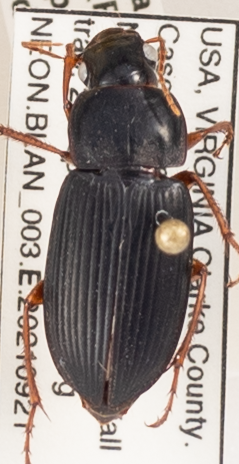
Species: Harpalus pensylvanicus
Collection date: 2021-09-21
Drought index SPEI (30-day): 1.642
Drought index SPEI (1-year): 0.828
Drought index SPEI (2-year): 0.704